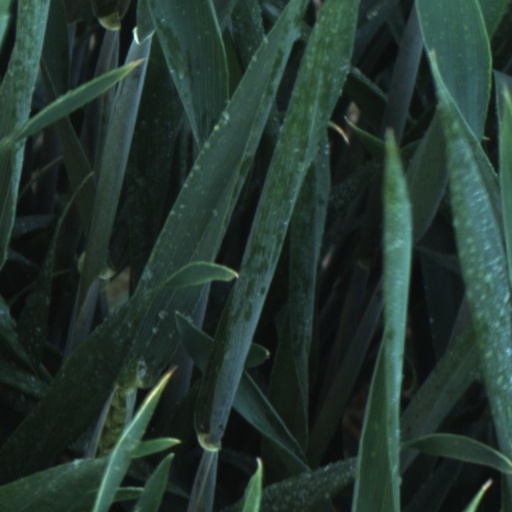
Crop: wheat